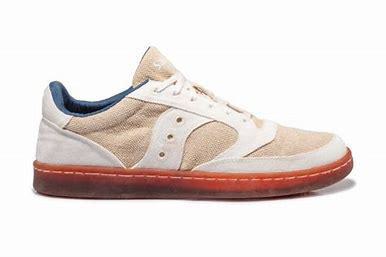
Brand: Saucony
Model: Jazz Court